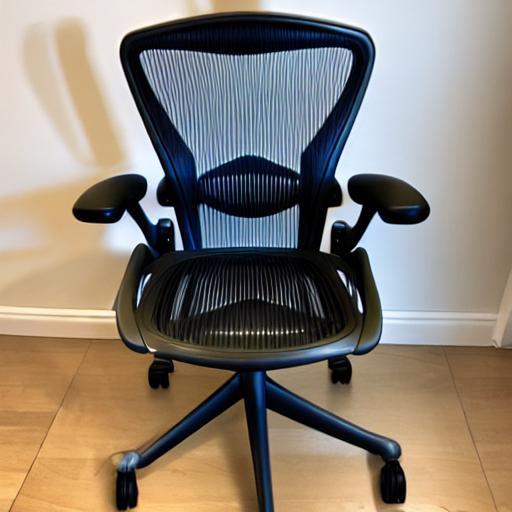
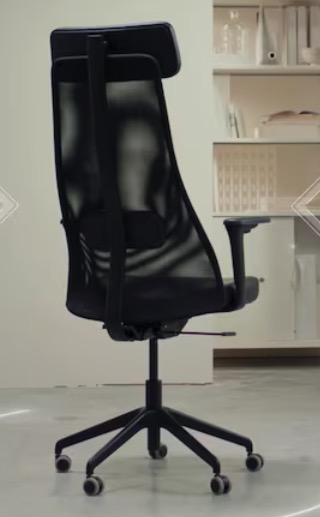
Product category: items_chair
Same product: no